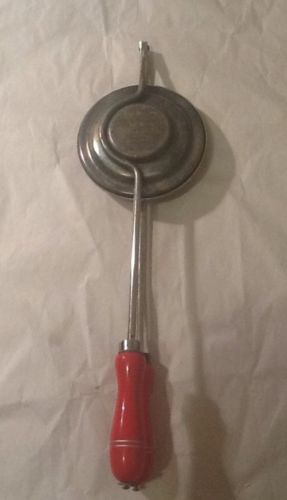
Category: toaster